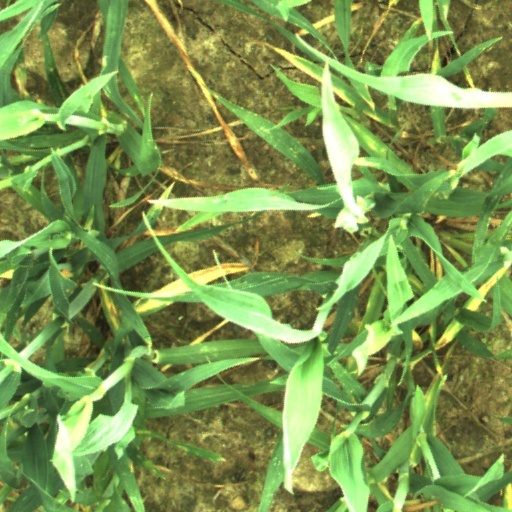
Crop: wheat